Andrew Duggan

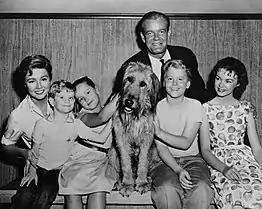
Peggy McCay, Ronnie Dapo, Carol Nicholson, Tramp the dog and Andrew Duggan, Tim Rooney and Ahna Capri in "Room for One More" (1962)

In 1959, Duggan was contracted to Warner Brothers Television where he was cast in ABC's "Bourbon Street Beat", in which he portrayed Cal Calhoun, the head of a New Orleans detective agency. "Bourbon Street Beat" was canceled after a single season.